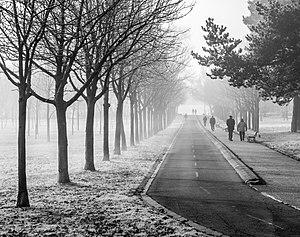
Vitoria-Gasteiz est la capitale de la province d'Alava et de la Communauté autonome du Pays basque en Espagne.